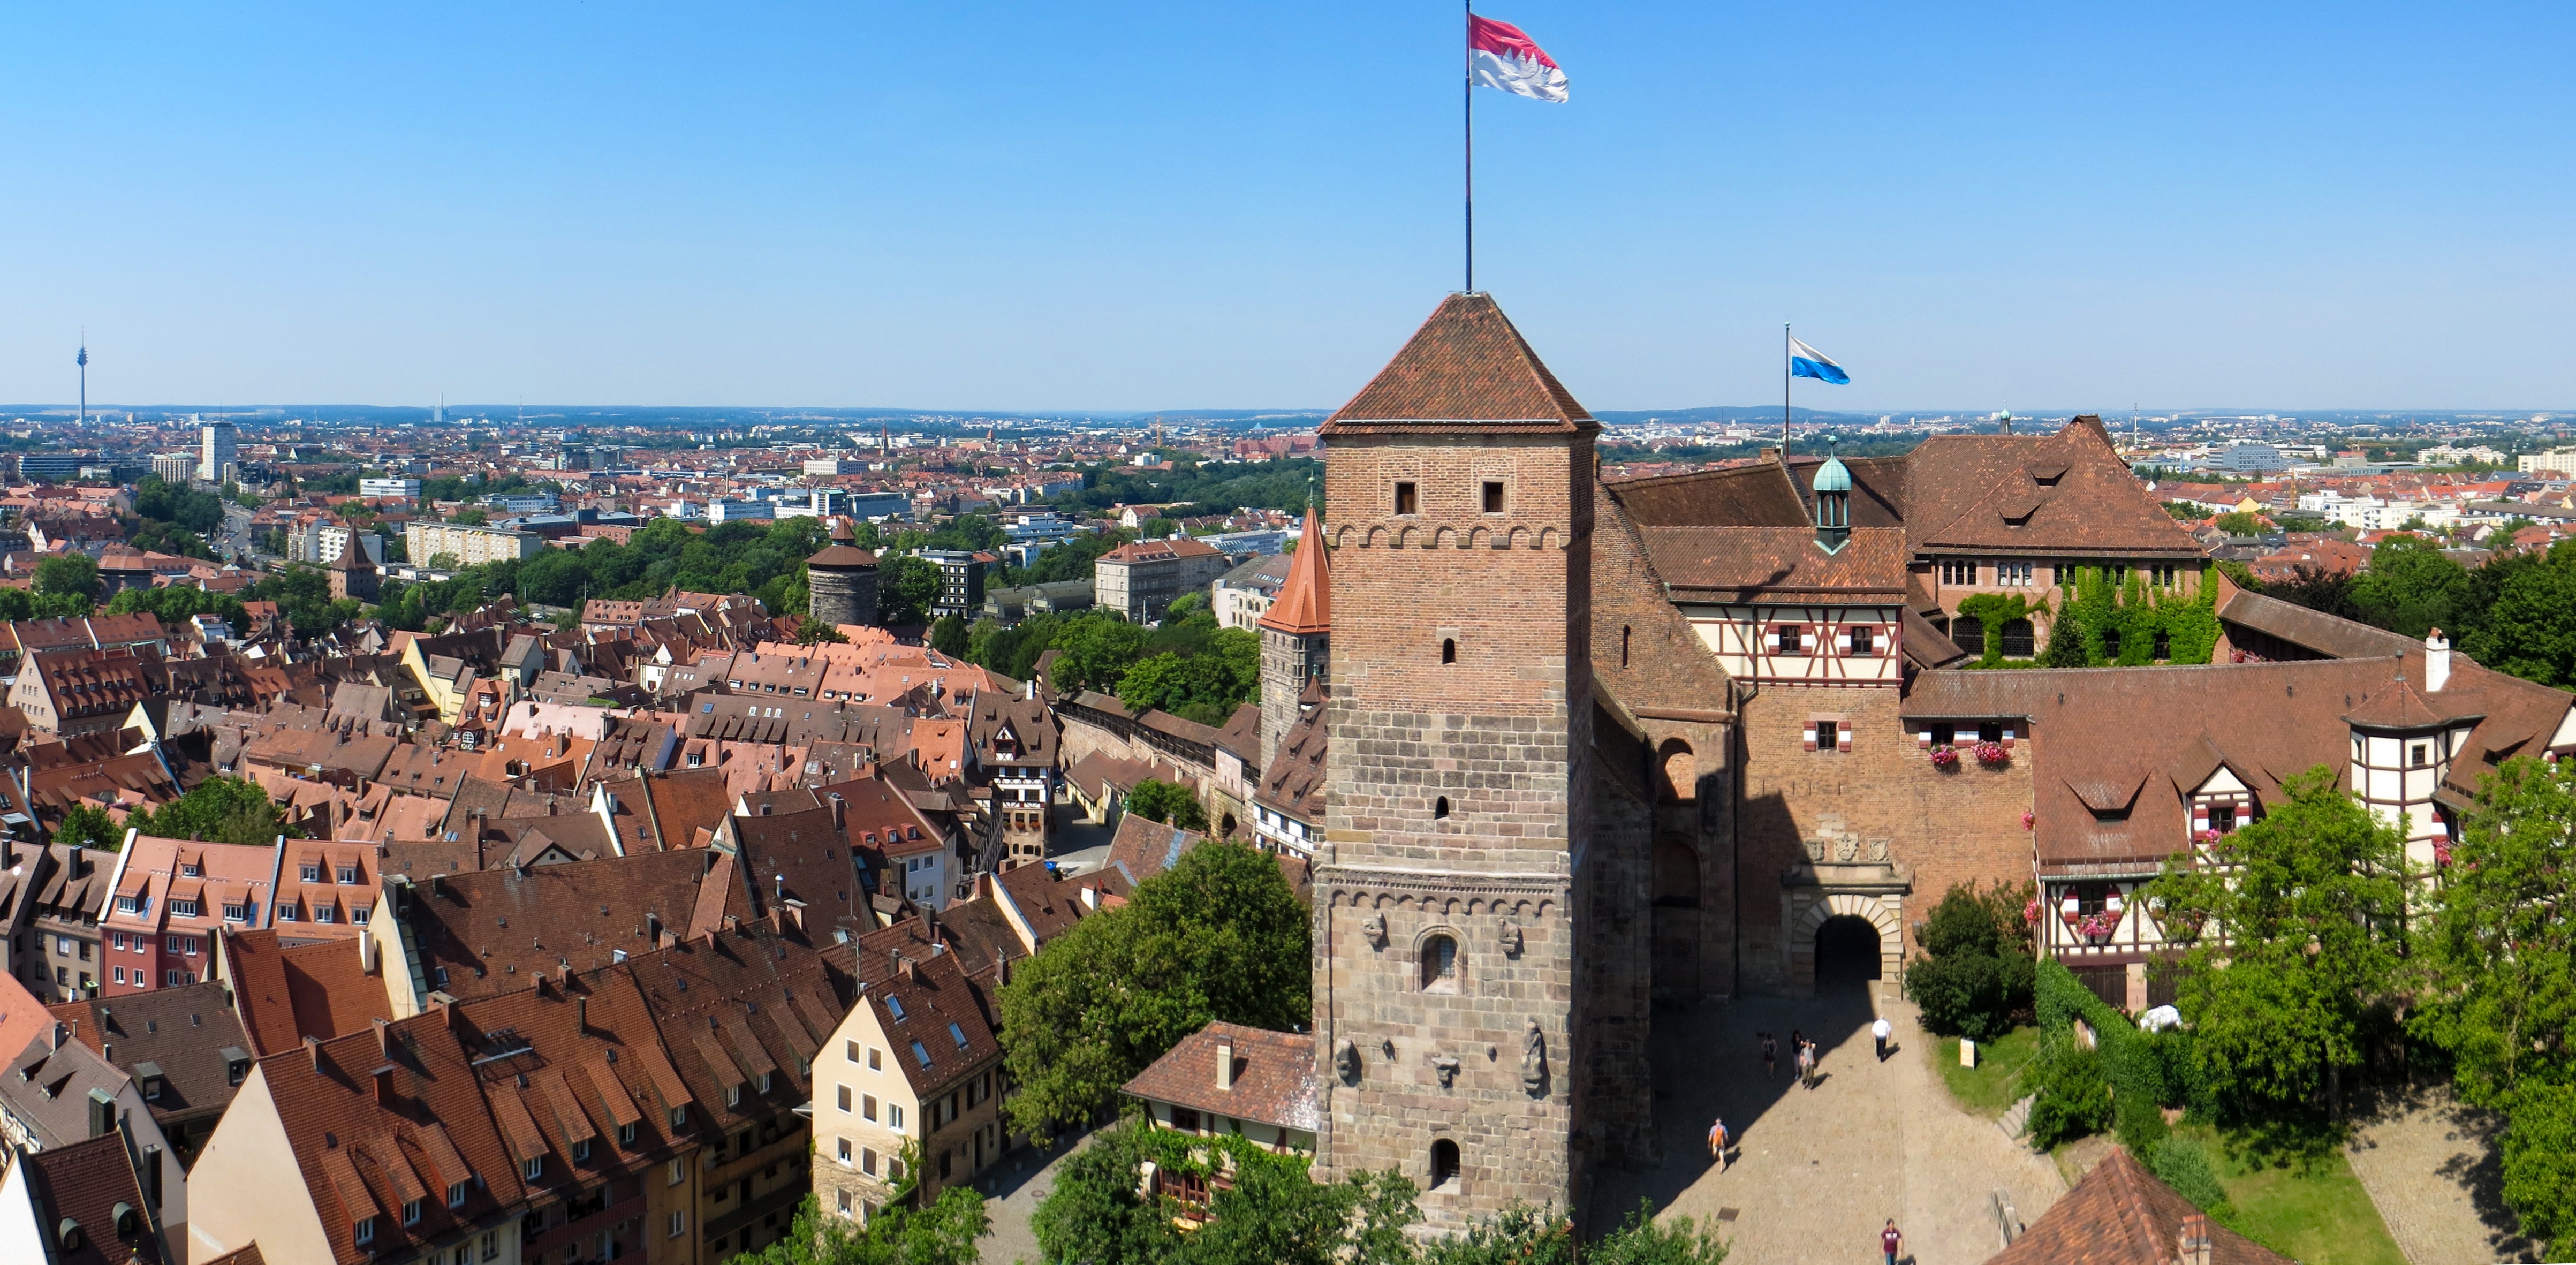
town, building, cityscape, panorama, tower, castle, landmark, tourism, historically, middle ages, nuremberg, neighbourhood, swiss francs, unesco world heritage site, knight's castle, historic site, imperial castle, human settlement